Old Library (Bryn Mawr College)

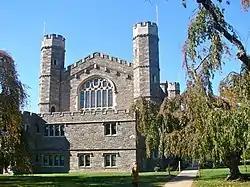

The Old Library is a college library at Bryn Mawr College in Bryn Mawr, Pennsylvania. Previously named the M. Carey Thomas Library after Bryn Mawr's first dean and second president, it was formally renamed in 2018 as a result of controversy surrounding Thomas's history of racism and anti-Semitism. The building was in use as a library until 1970, when the Mariam Coffin Canaday Library opened. Today, it is primarily a space for performances, readings, lectures, and public gatherings.